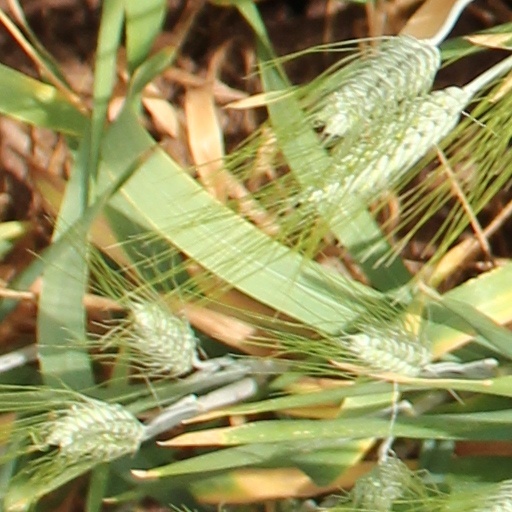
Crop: wheat